Altar

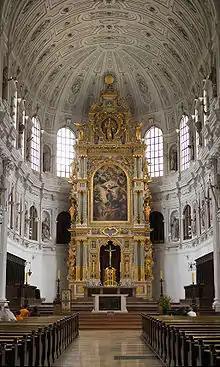
High altar of St. Michael's Church, Munich, dwarfed by a huge reredos

The Eastern Catholic Churches each follow their own traditions, which in general correspond to those of similar Eastern Orthodox or Oriental Orthodox Churches. All Christian Churches see the altar on which the Eucharist is offered as the "table of the Lord" mentioned by Saint Paul. The rules indicated here are those of the Latin Church.